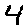
Label: 4